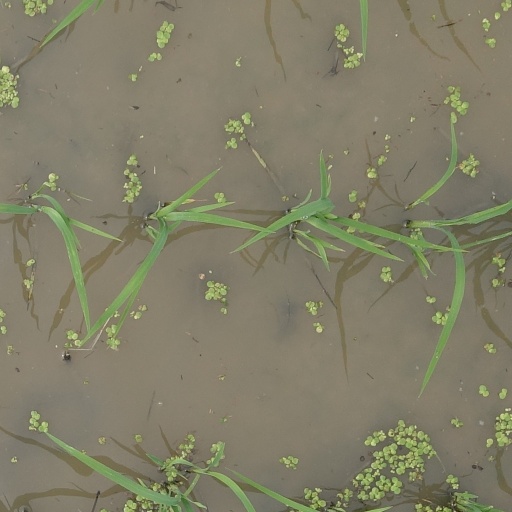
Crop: rice